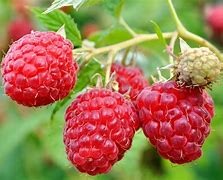
Label: raspberry